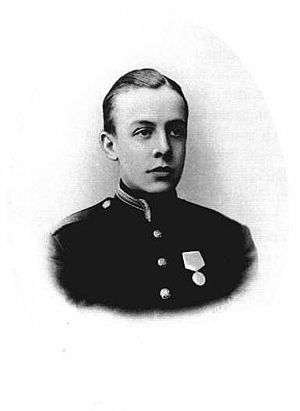
Alexander Georgevitch, 7. hertug af Leuchtenberg
Alexander Georgevitch, 7. hertug af Leuchtenberg var en russisk adelsmand af fransk, tysk og russisk afstamning. Hans var en efterkommer af flere kejsere, og fra 1912 havde han prædikatet: Deres Kejserlige Højhed.